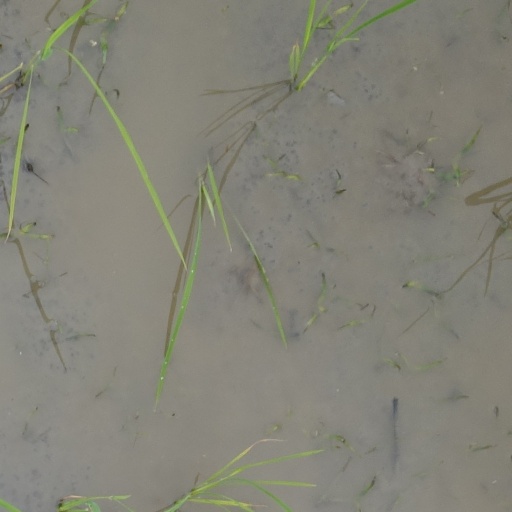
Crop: rice